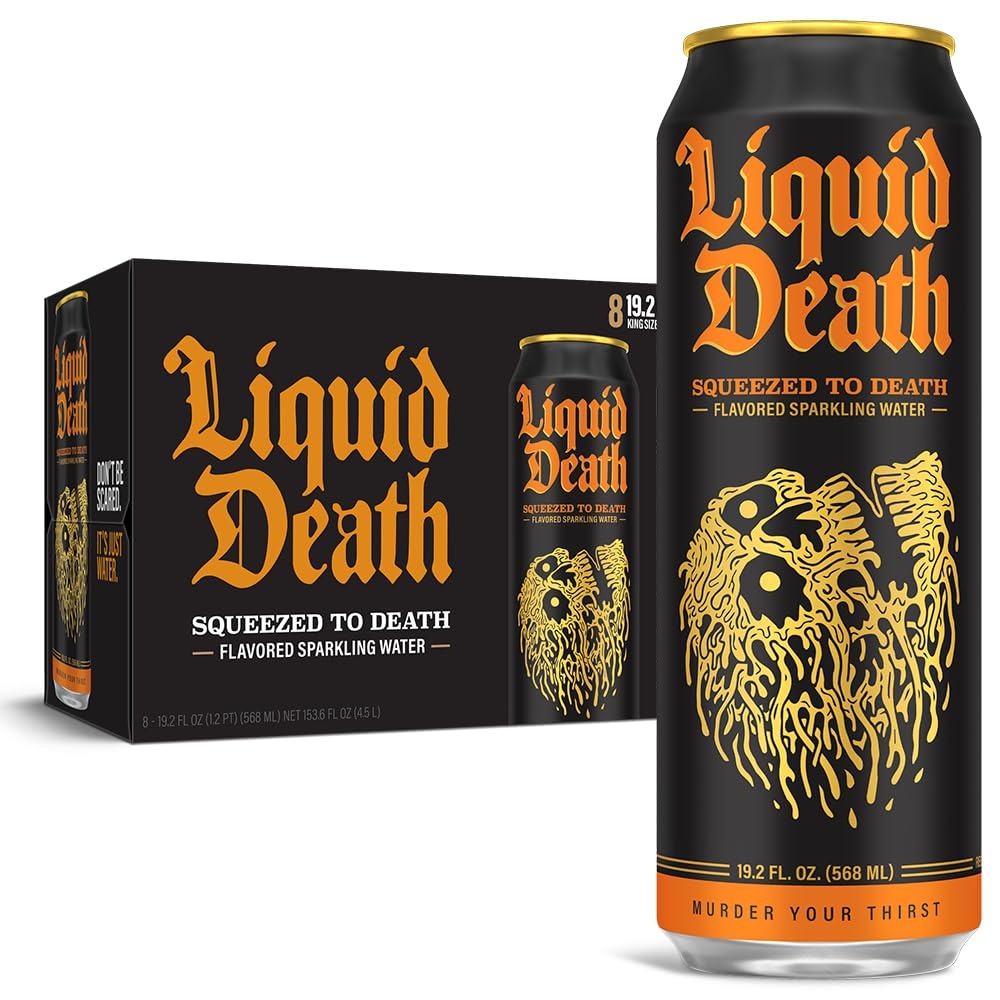
Item Name: Liquid Death, Squeezed to Death, Orange-Flavored Sparkling Water, 8-Pack (19.2oz Cans), Low Calorie & No Artificial Sweeteners
Bullet Point 1: Soda-Flavored Sparkling Water
Bullet Point 2: 4g Sugar
Bullet Point 3: 20 Calories
Bullet Point 4: No Artificial Sweeteners
Bullet Point 5: Infinitely Recyclable Aluminum Cans
Bullet Point 6: Portion of Proceeds Donated To Help Kill Plastic Pollution
Value: 1.0
Unit: Count

Price: 13.49